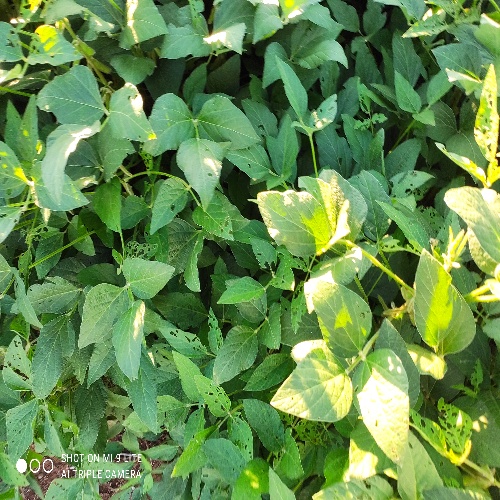
Label: Caterpillar